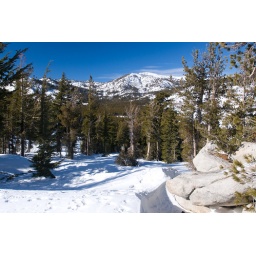
Neat view of a mountain in the Mt. Rose range; bolders and trees